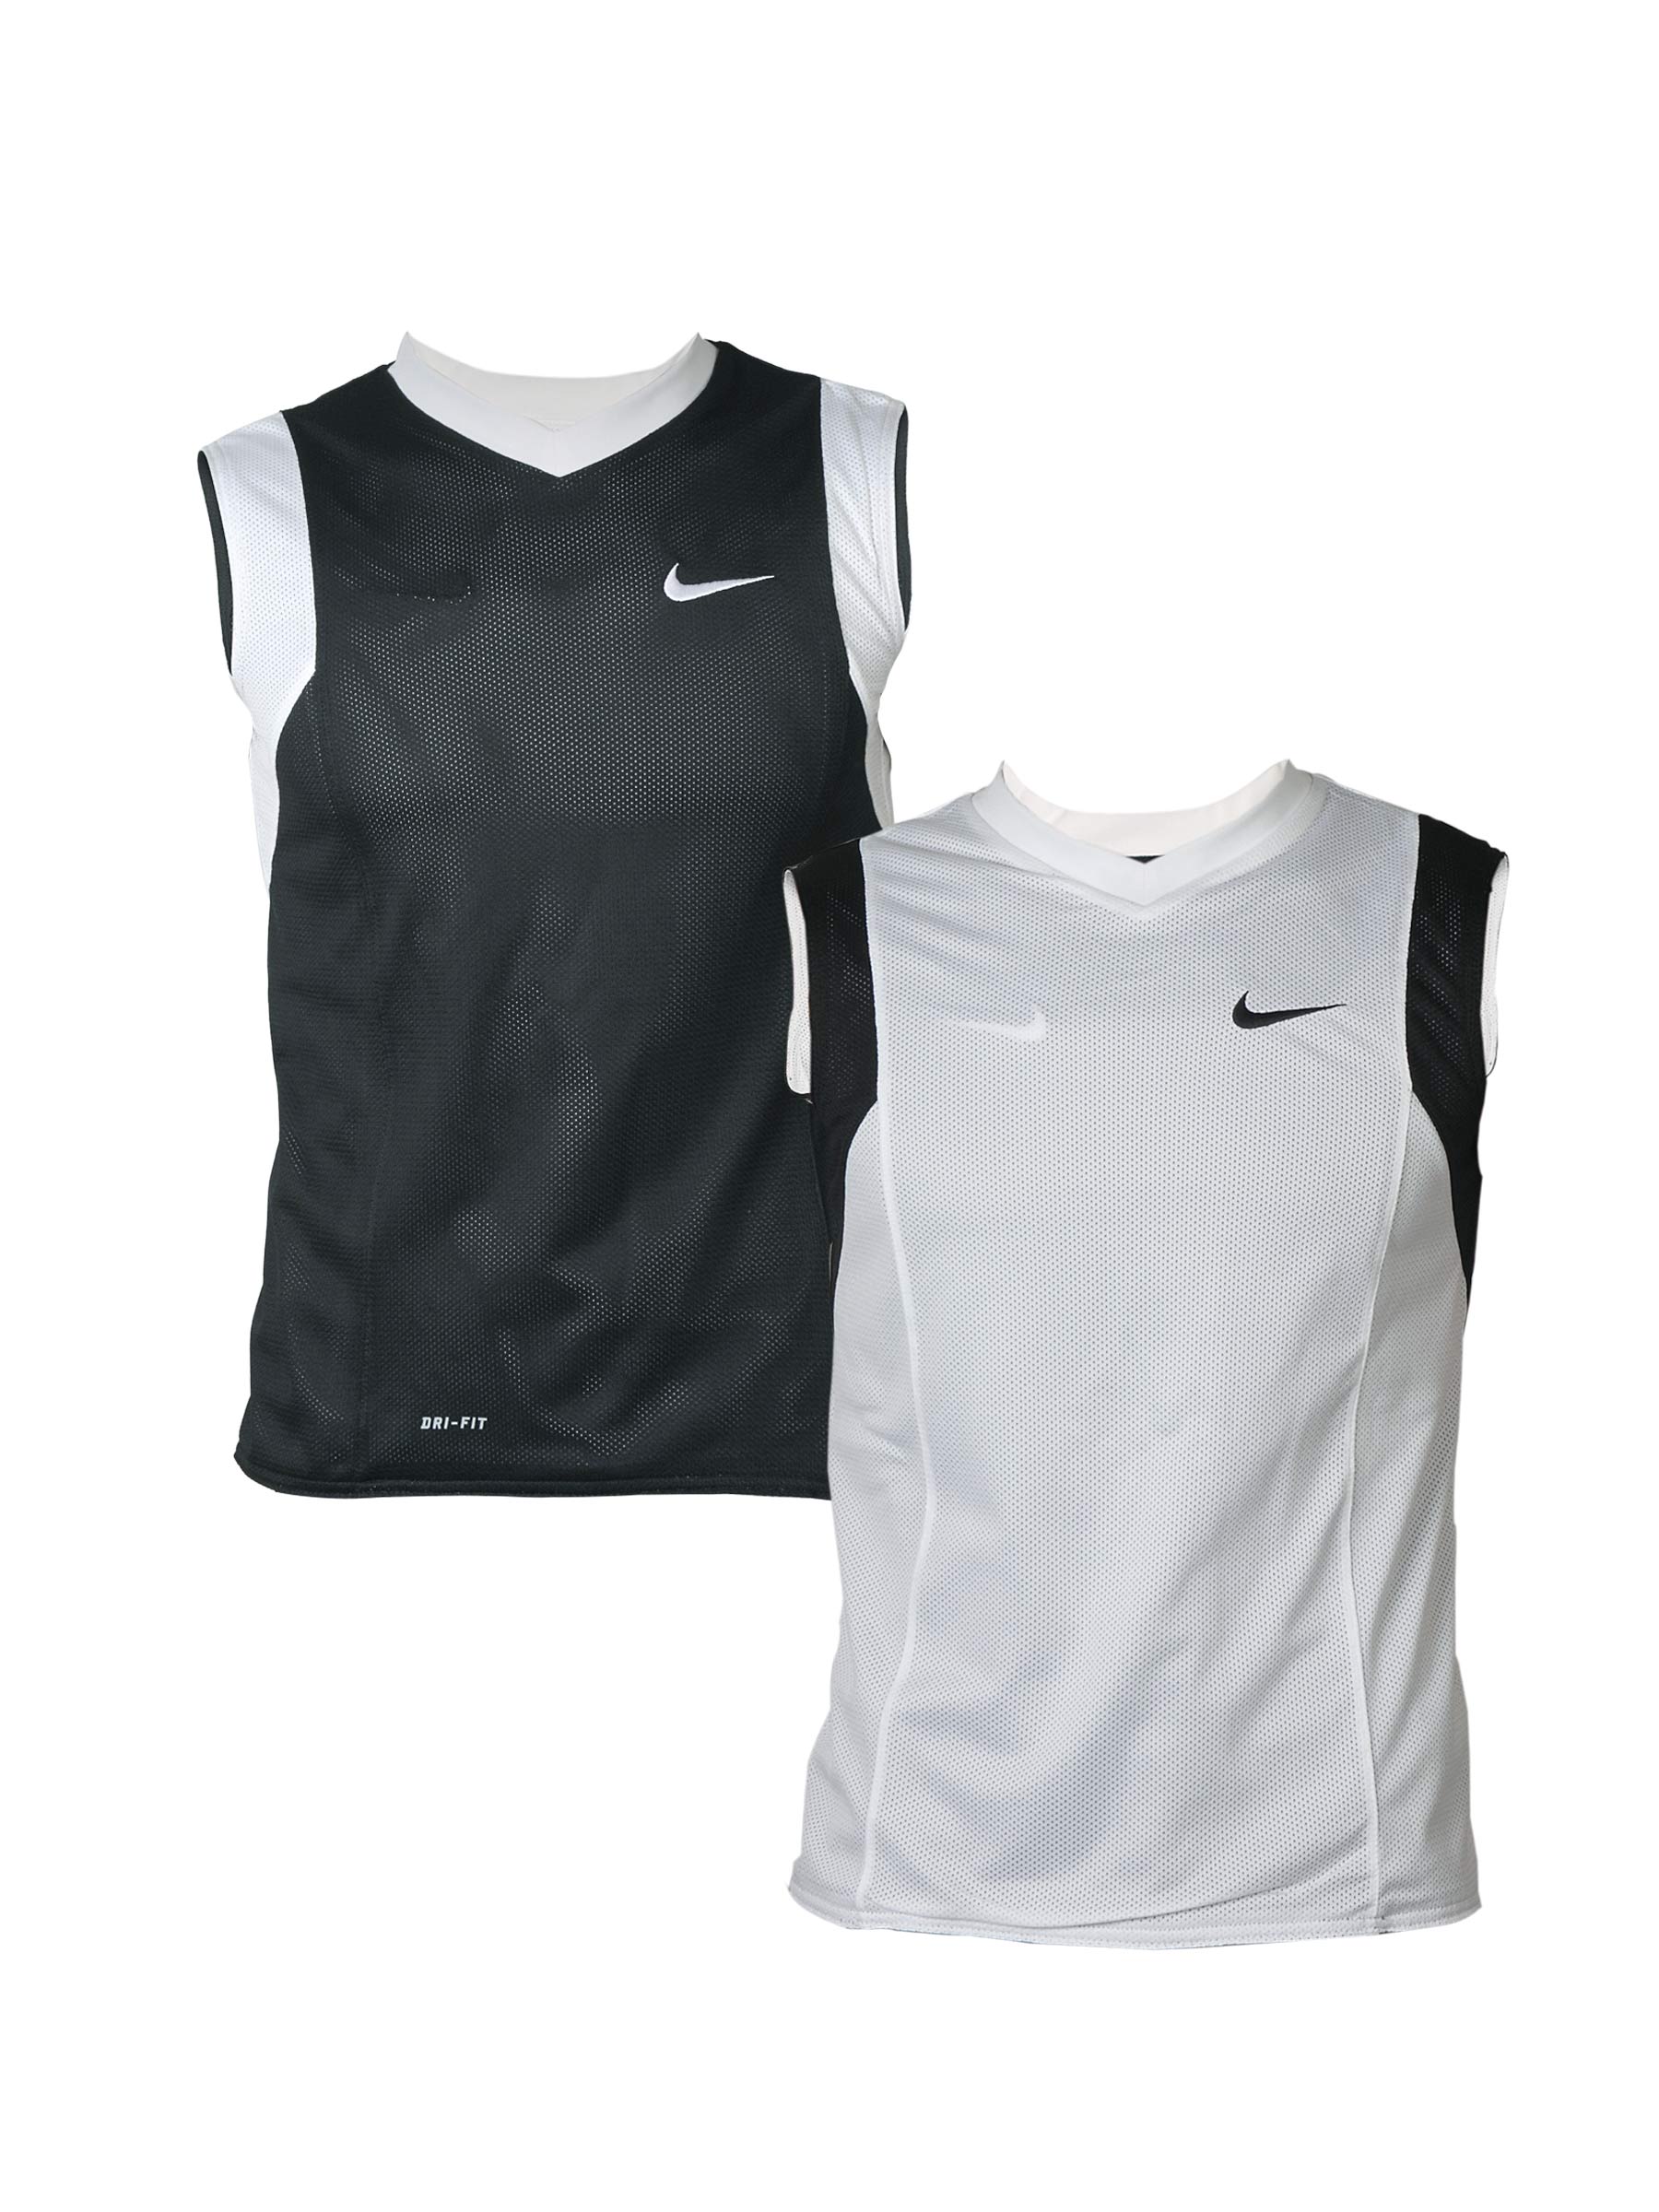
Nike Boys Black & White Reversible T-shirt
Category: Apparel / Topwear / Tshirts
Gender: Boys
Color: Black
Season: Summer 2012
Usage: Sports